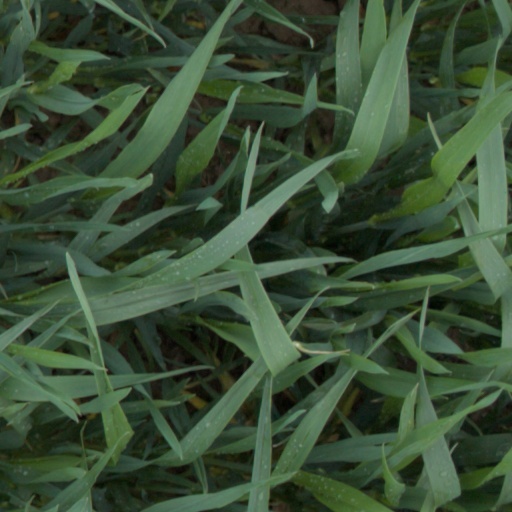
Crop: wheat